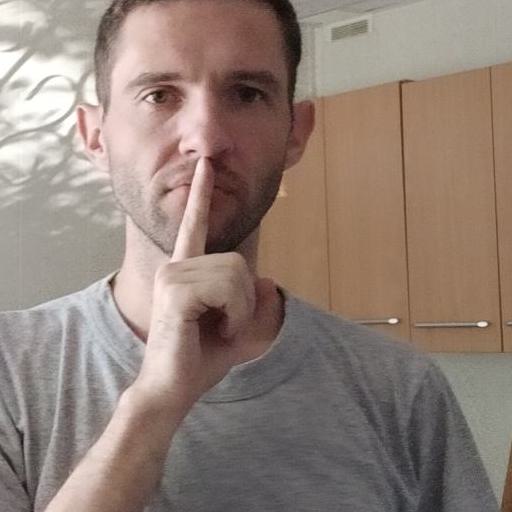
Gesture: mute